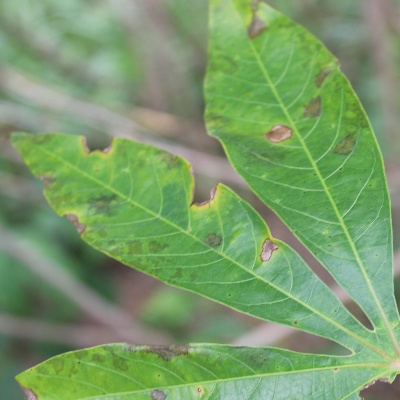
Crop: Cassava
Condition: brown spot